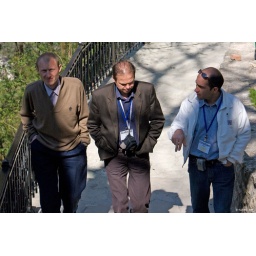
Three of the Romanian Chorus members walking up the hill beside the castle.